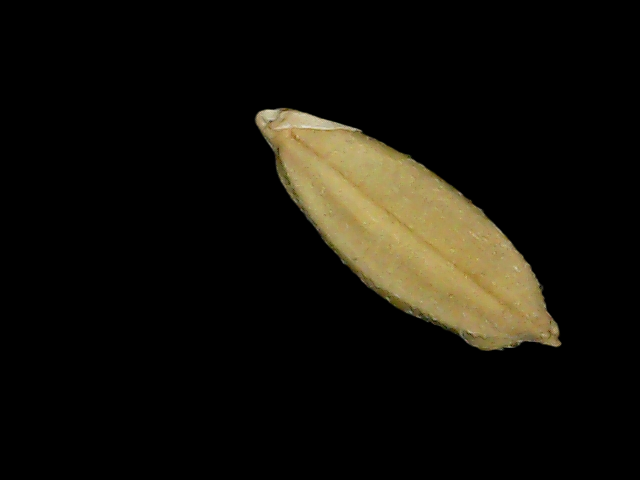
Rice variety: Bd52